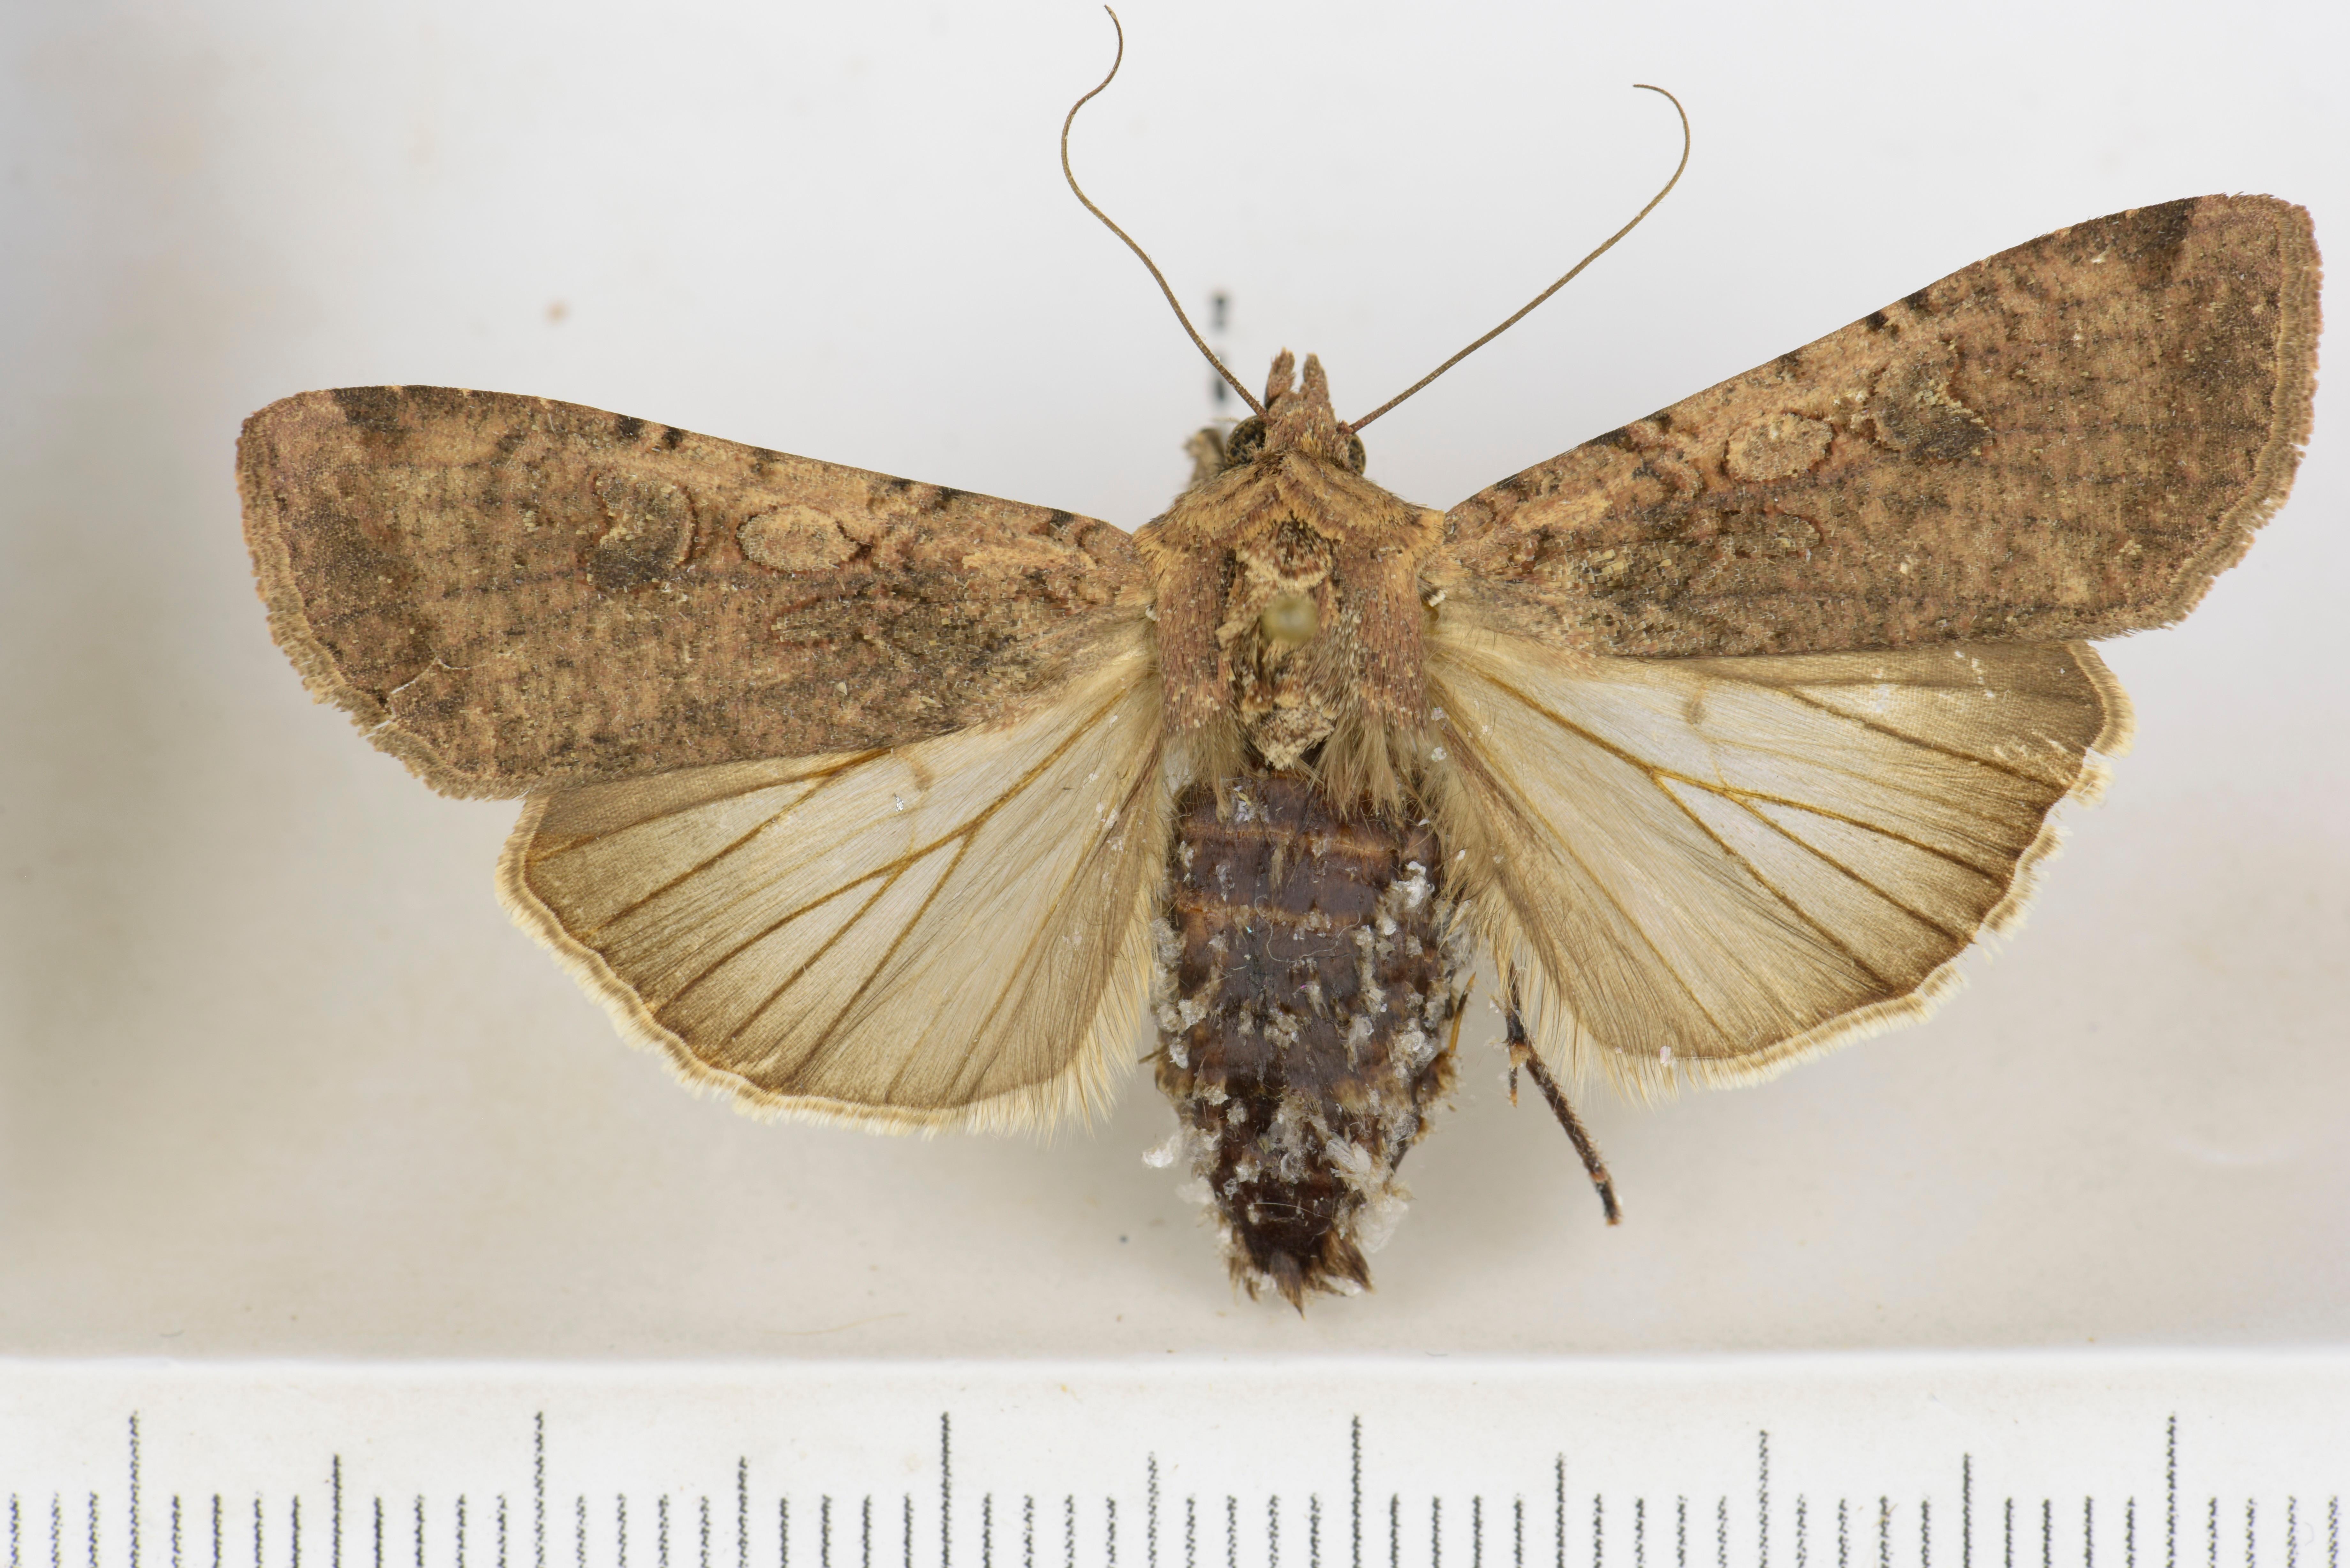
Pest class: cutworms